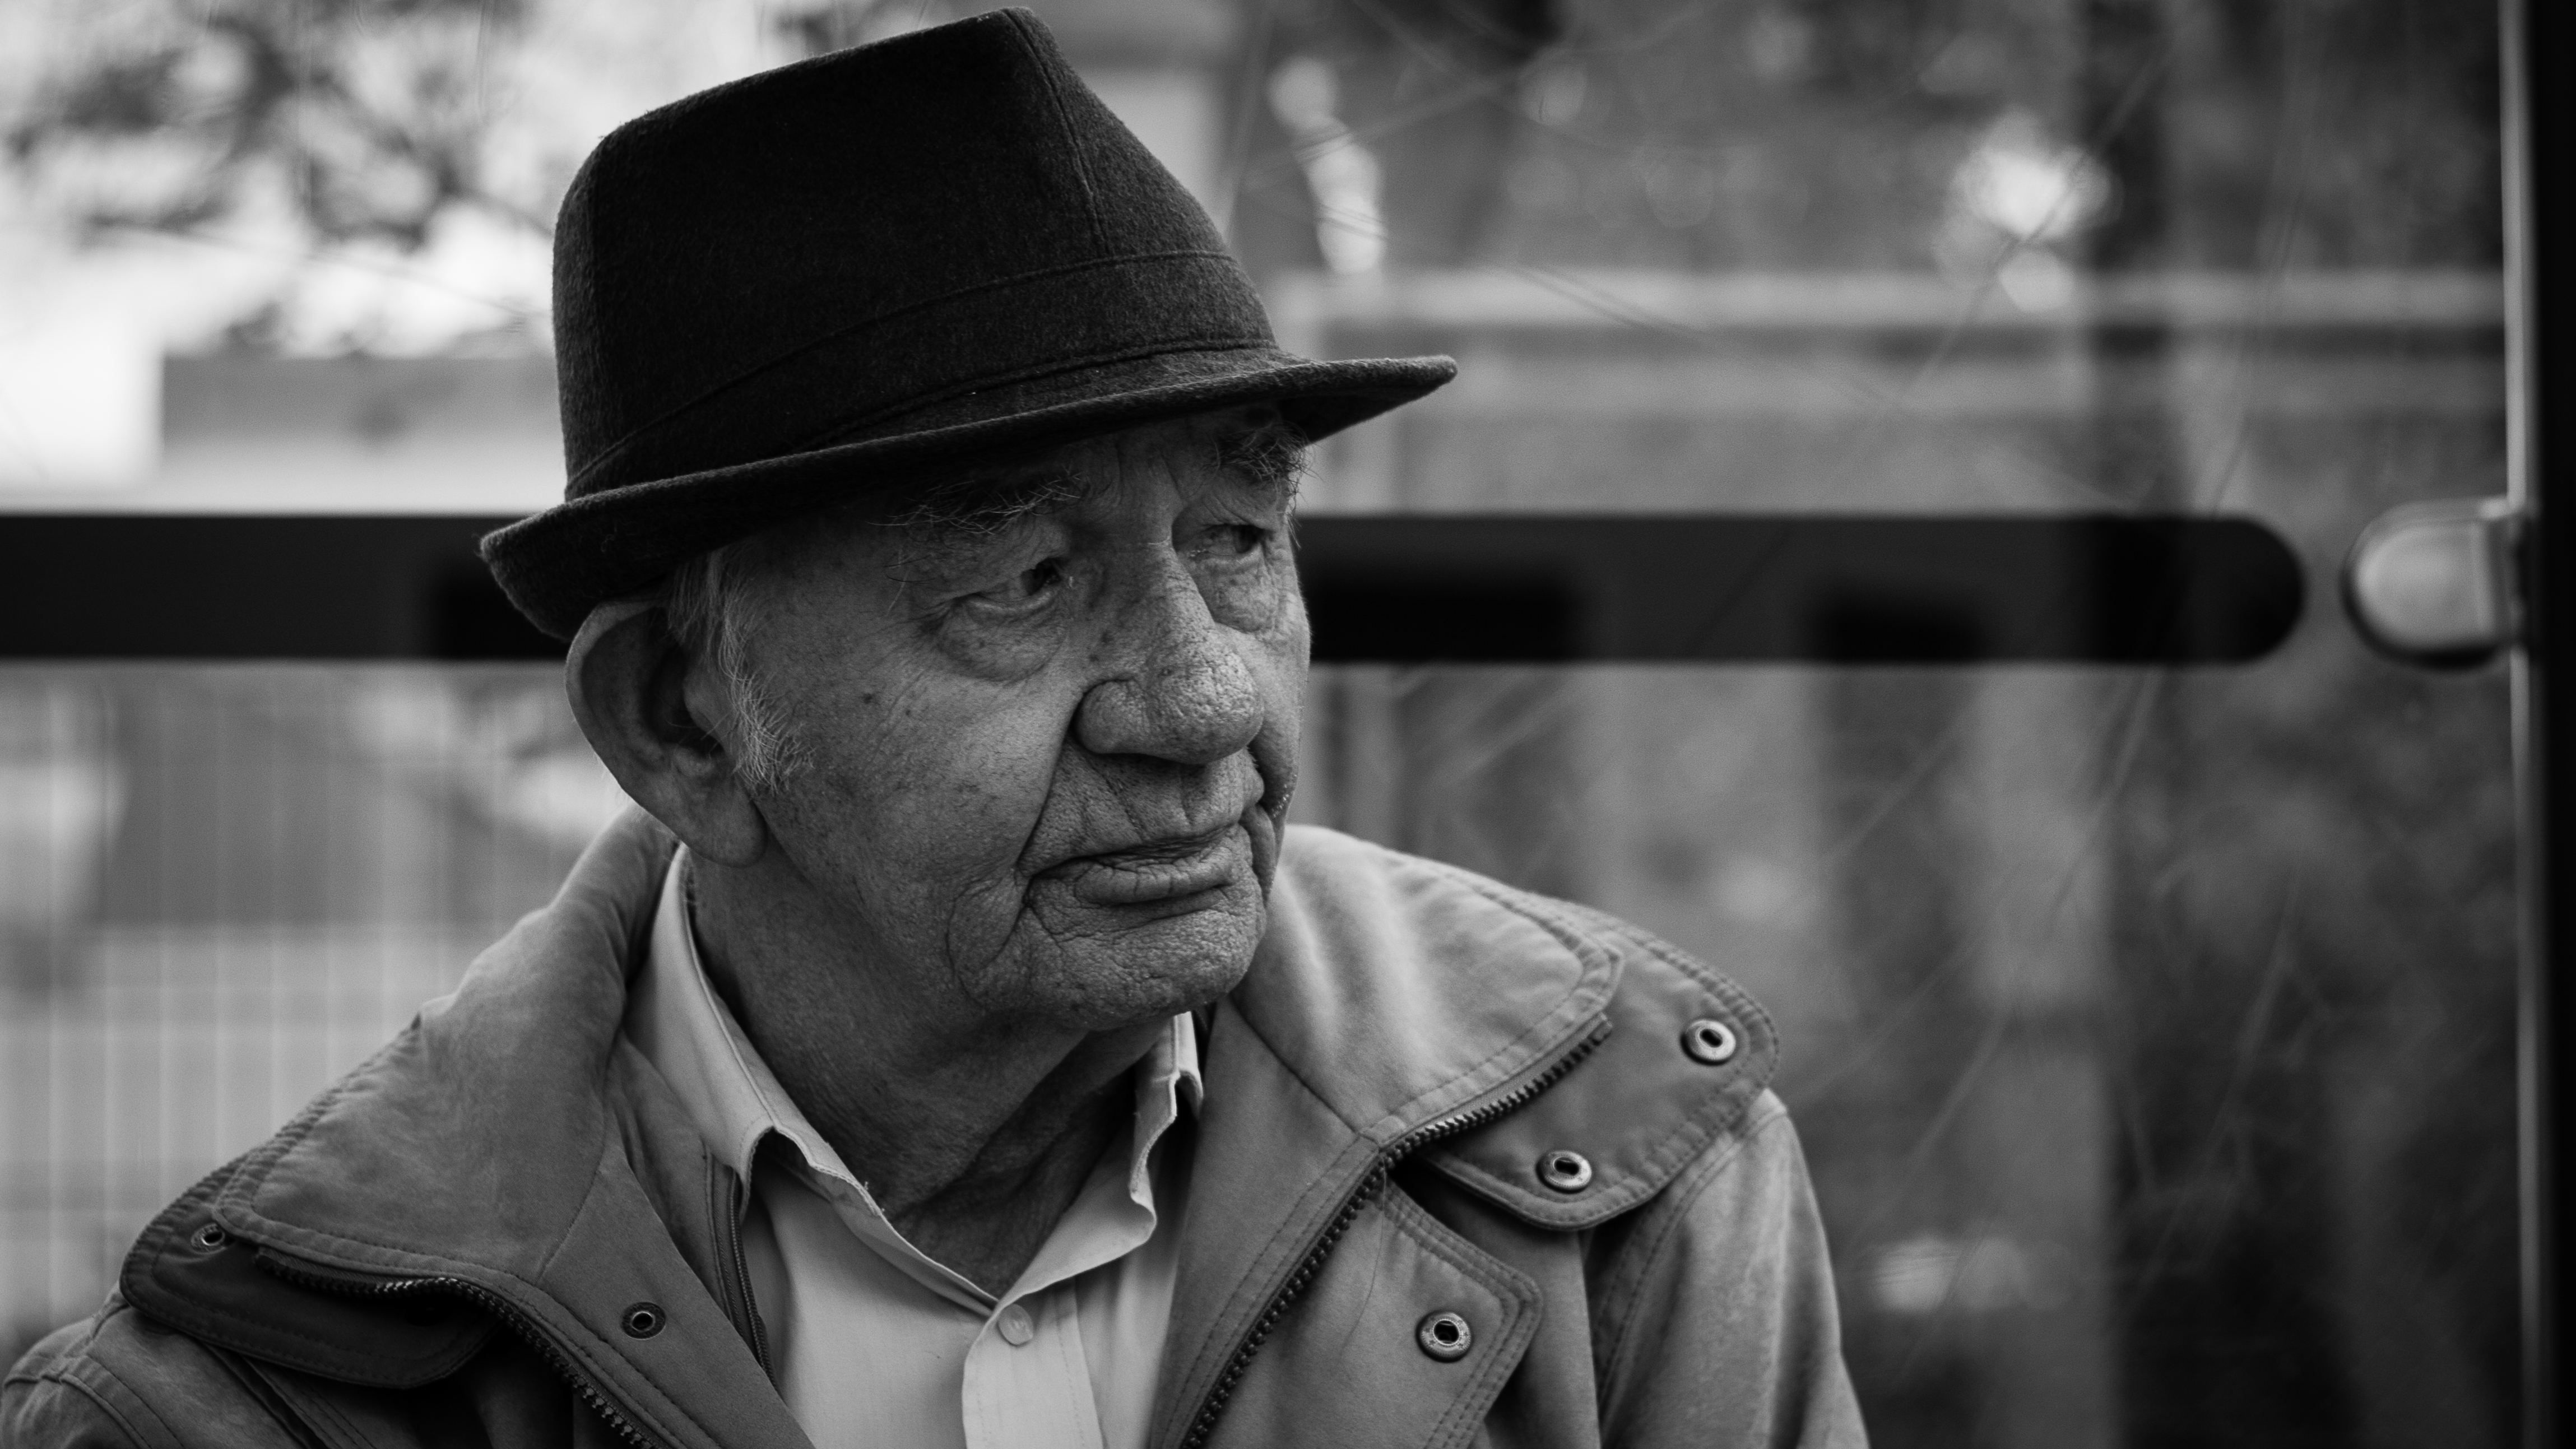
man, person, black and white, people, street, photography, male, portrait, canon, black, monochrome, blackandwhite, art, photograph, faces, portrt, monochrome photography, film noir